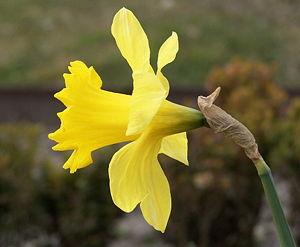
Fleur de Narcisse (Narcissus) vue de côté.
Le Narcisse jaune ou Narcisse trompette est une espèce de plantes monocotylédones à bulbe du genre des Narcisses et de la famille des Amaryllidacées. C’est le narcisse le plus commun d'Europe. Il a dans le langage courant de très nombreux noms vernaculaires en usage plus ou moins localement.